Mexican handcrafted fireworks

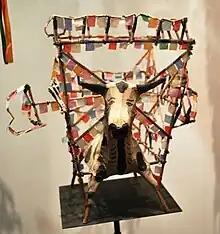
A "torito" or bull frame for fireworks on display at the Museo de Arte Popular in Mexico City

Although pre Hispanic cultures had ways of manipulating fire for ceremonial purposes, the popularity of fireworks came to Mexico late, in the 19th century. Fireworks were invented by the Chinese, and for ceremonial and religious use, which is their main use today in Mexico.